Broken Arrow (1996 film)

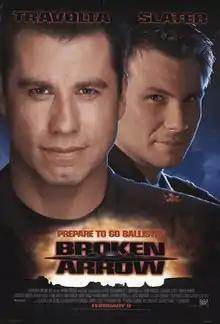
Theatrical release poster

Broken Arrow is a 1996 American action film directed by John Woo, and written by Graham Yost. The film stars John Travolta, Christian Slater, and Samantha Mathis. The film's main themes include the theft of two American nuclear weapons, the attempts of U.S. military authorities to recover them, and the feud between Travolta's and Slater's characters. The film was a commercial success despite mixed reviews.